Rockaway Beach Branch

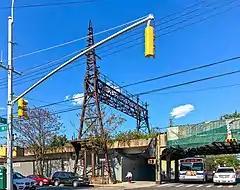
Trackage in Ozone Park in 2020

In 2001, the MTA suggested routing the proposed AirTrain JFK airport service over the line. The route was to begin at Penn Station, following the route of the original Rockaway Beach Branch, through Rego Park, Ozone Park, and ultimately branching off at the current Howard Beach–JFK Airport subway station ( train) served by the IND Rockaway Line. The routing was met with approval from advocacy groups including the Rockaway-based Committee for Better Transit, Inc. and the Rockaway Transit Coalition. However, local and political opposition from Forest Hills, Kew Gardens, Richmond Hill and Glendale hurt the prospects of restored service, as residents along the line complained that noise levels would increase and neighborhoods would be aesthetically marred.